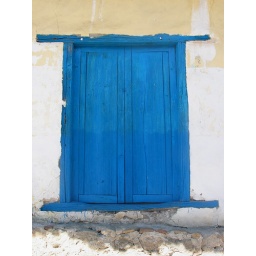
A blue door in ucareo michoacan.